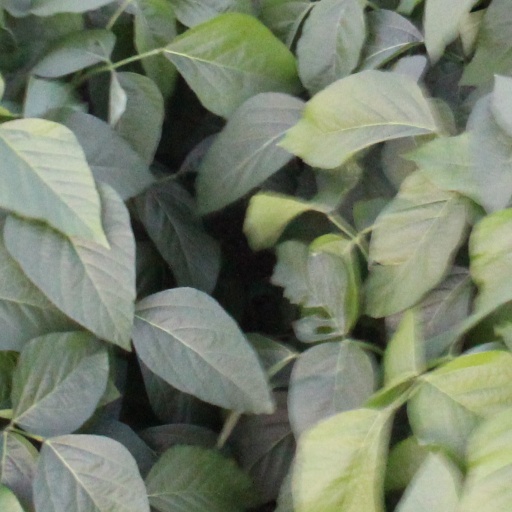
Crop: soybean